Helmut Rosenbaum

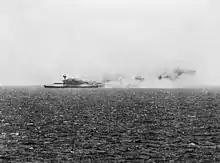
"Eagle" listing to port and sinking, 11 August 1942

On his second patrol (25 March 1941 – 24 April 1941) on "U-73" Rosenbaum departed from Lorient and attacked and sank five ships, returning to St. Nazaire after four weeks at sea. He attacked convoy SC 26 on 3 April 1941 sinking the "Alderpool", "Indier", "Westpool", and "British Viscount". The British was sunk on 20 April 1941.